Bugatti Vision Gran Turismo

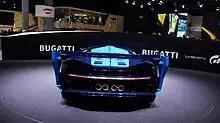
Rear view of the Vision Gran Turismo

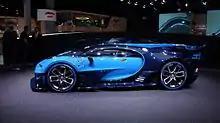
Side view of the Vision Gran Turismo

Designed by Achim Anscheidt, Sasha Selipanov, Etienne Salome, and Frank Heyl, the Vision Gran Turismo is a two-door concept car combining the looks of a road car and a LMP1 prototype. The Vision Gran Turismo belongs under the project of the same name.